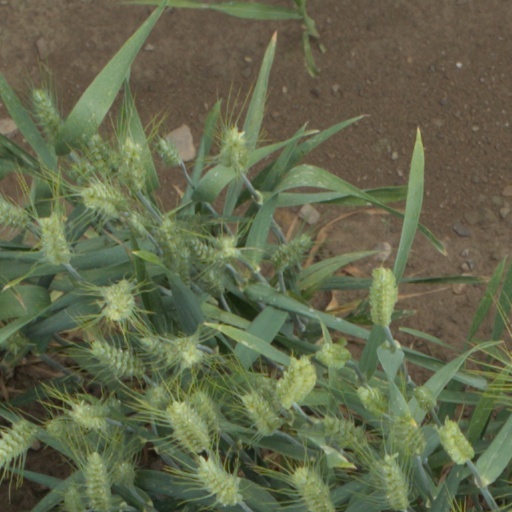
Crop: wheat